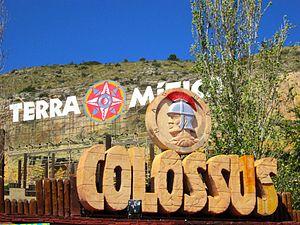
Terra Mítica est un parc à thèmes situé à Benidorm.